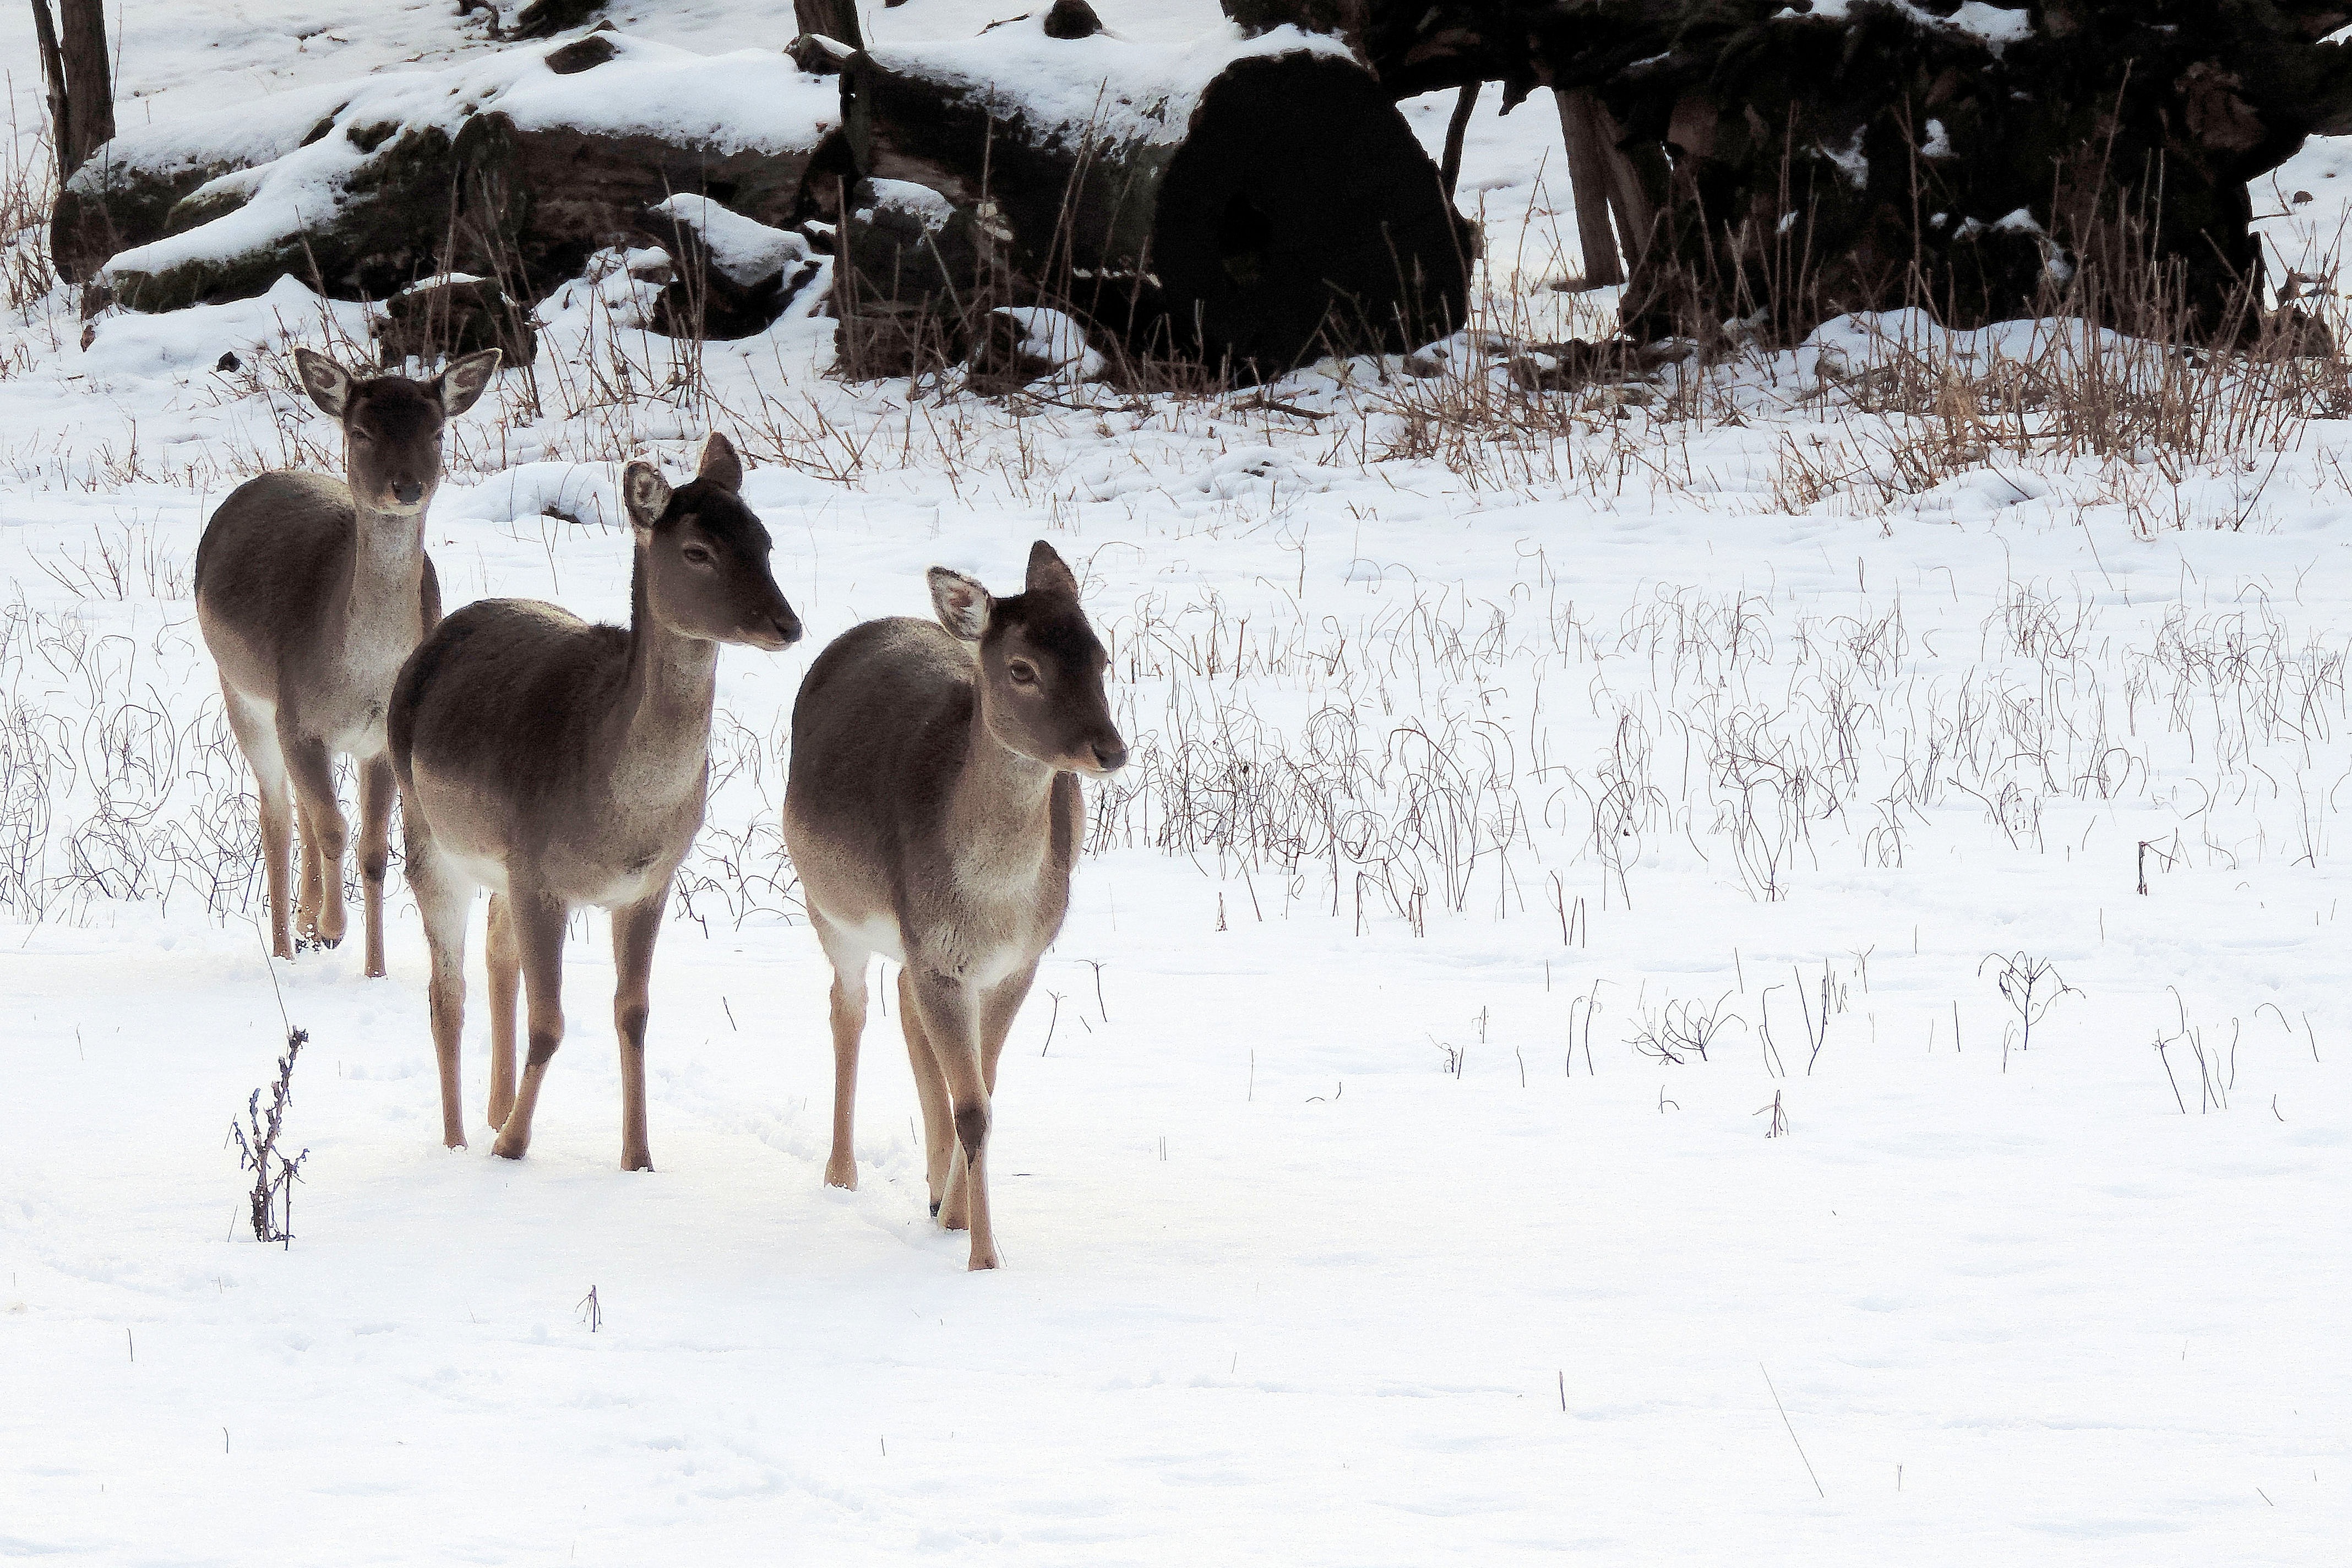
landscape, snow, cold, winter, wildlife, deer, weather, mammal, snowy, season, fauna, reindeer, wintry, winter magic, winter impressions